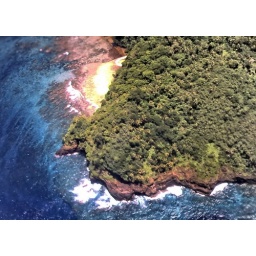
Western Samoa coast and reefs from airplane on way to Fiji in 1974